Piquet GP

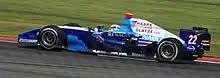
Andreas Zuber driving for Piquet Sports at the 2008 Silverstone GP2 Series round.

The team graduated into the newly formed GP2 series, which replaced Formula 3000 as the feeder series of Formula One. The team entered their two champions Piquet Jr. and Negrão for their debut season in the category. British team HiTech Racing formed an association with the team's GP2 activities but this was terminated midway through 2005. The team finished sixth in their debut season with Piquet scoring a single win at Spa-Francorchamps.